United States war crimes

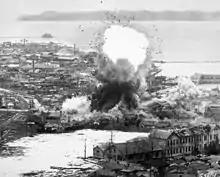
Wonsan under attack by B-26 bombers from the U.S. Air Force, 1951

In the aftermath of the 1944 Malmedy massacre, in which 80 American POWs were murdered by their German captors, a written order from the headquarters of the 328th U.S. Army Infantry Regiment, dated 21 December 1944, stated: "No SS troops or paratroopers will be taken prisoner but [rather they] will be shot on sight." Major-General Raymond Hufft (U.S. Army) gave instructions to his troops not to take prisoners when they crossed the Rhine in 1945. "After the war, when he reflected on the war crimes he authorized, he admitted, 'if the Germans had won, I would have been on trial at Nuremberg instead of them. Stephen Ambrose related: "I've interviewed well over 1000 combat veterans. Only one of them said he shot a prisoner ... Perhaps as many as one-third of the veterans...however, related incidents in which they saw other GIs shooting unarmed German prisoners who had their hands up."